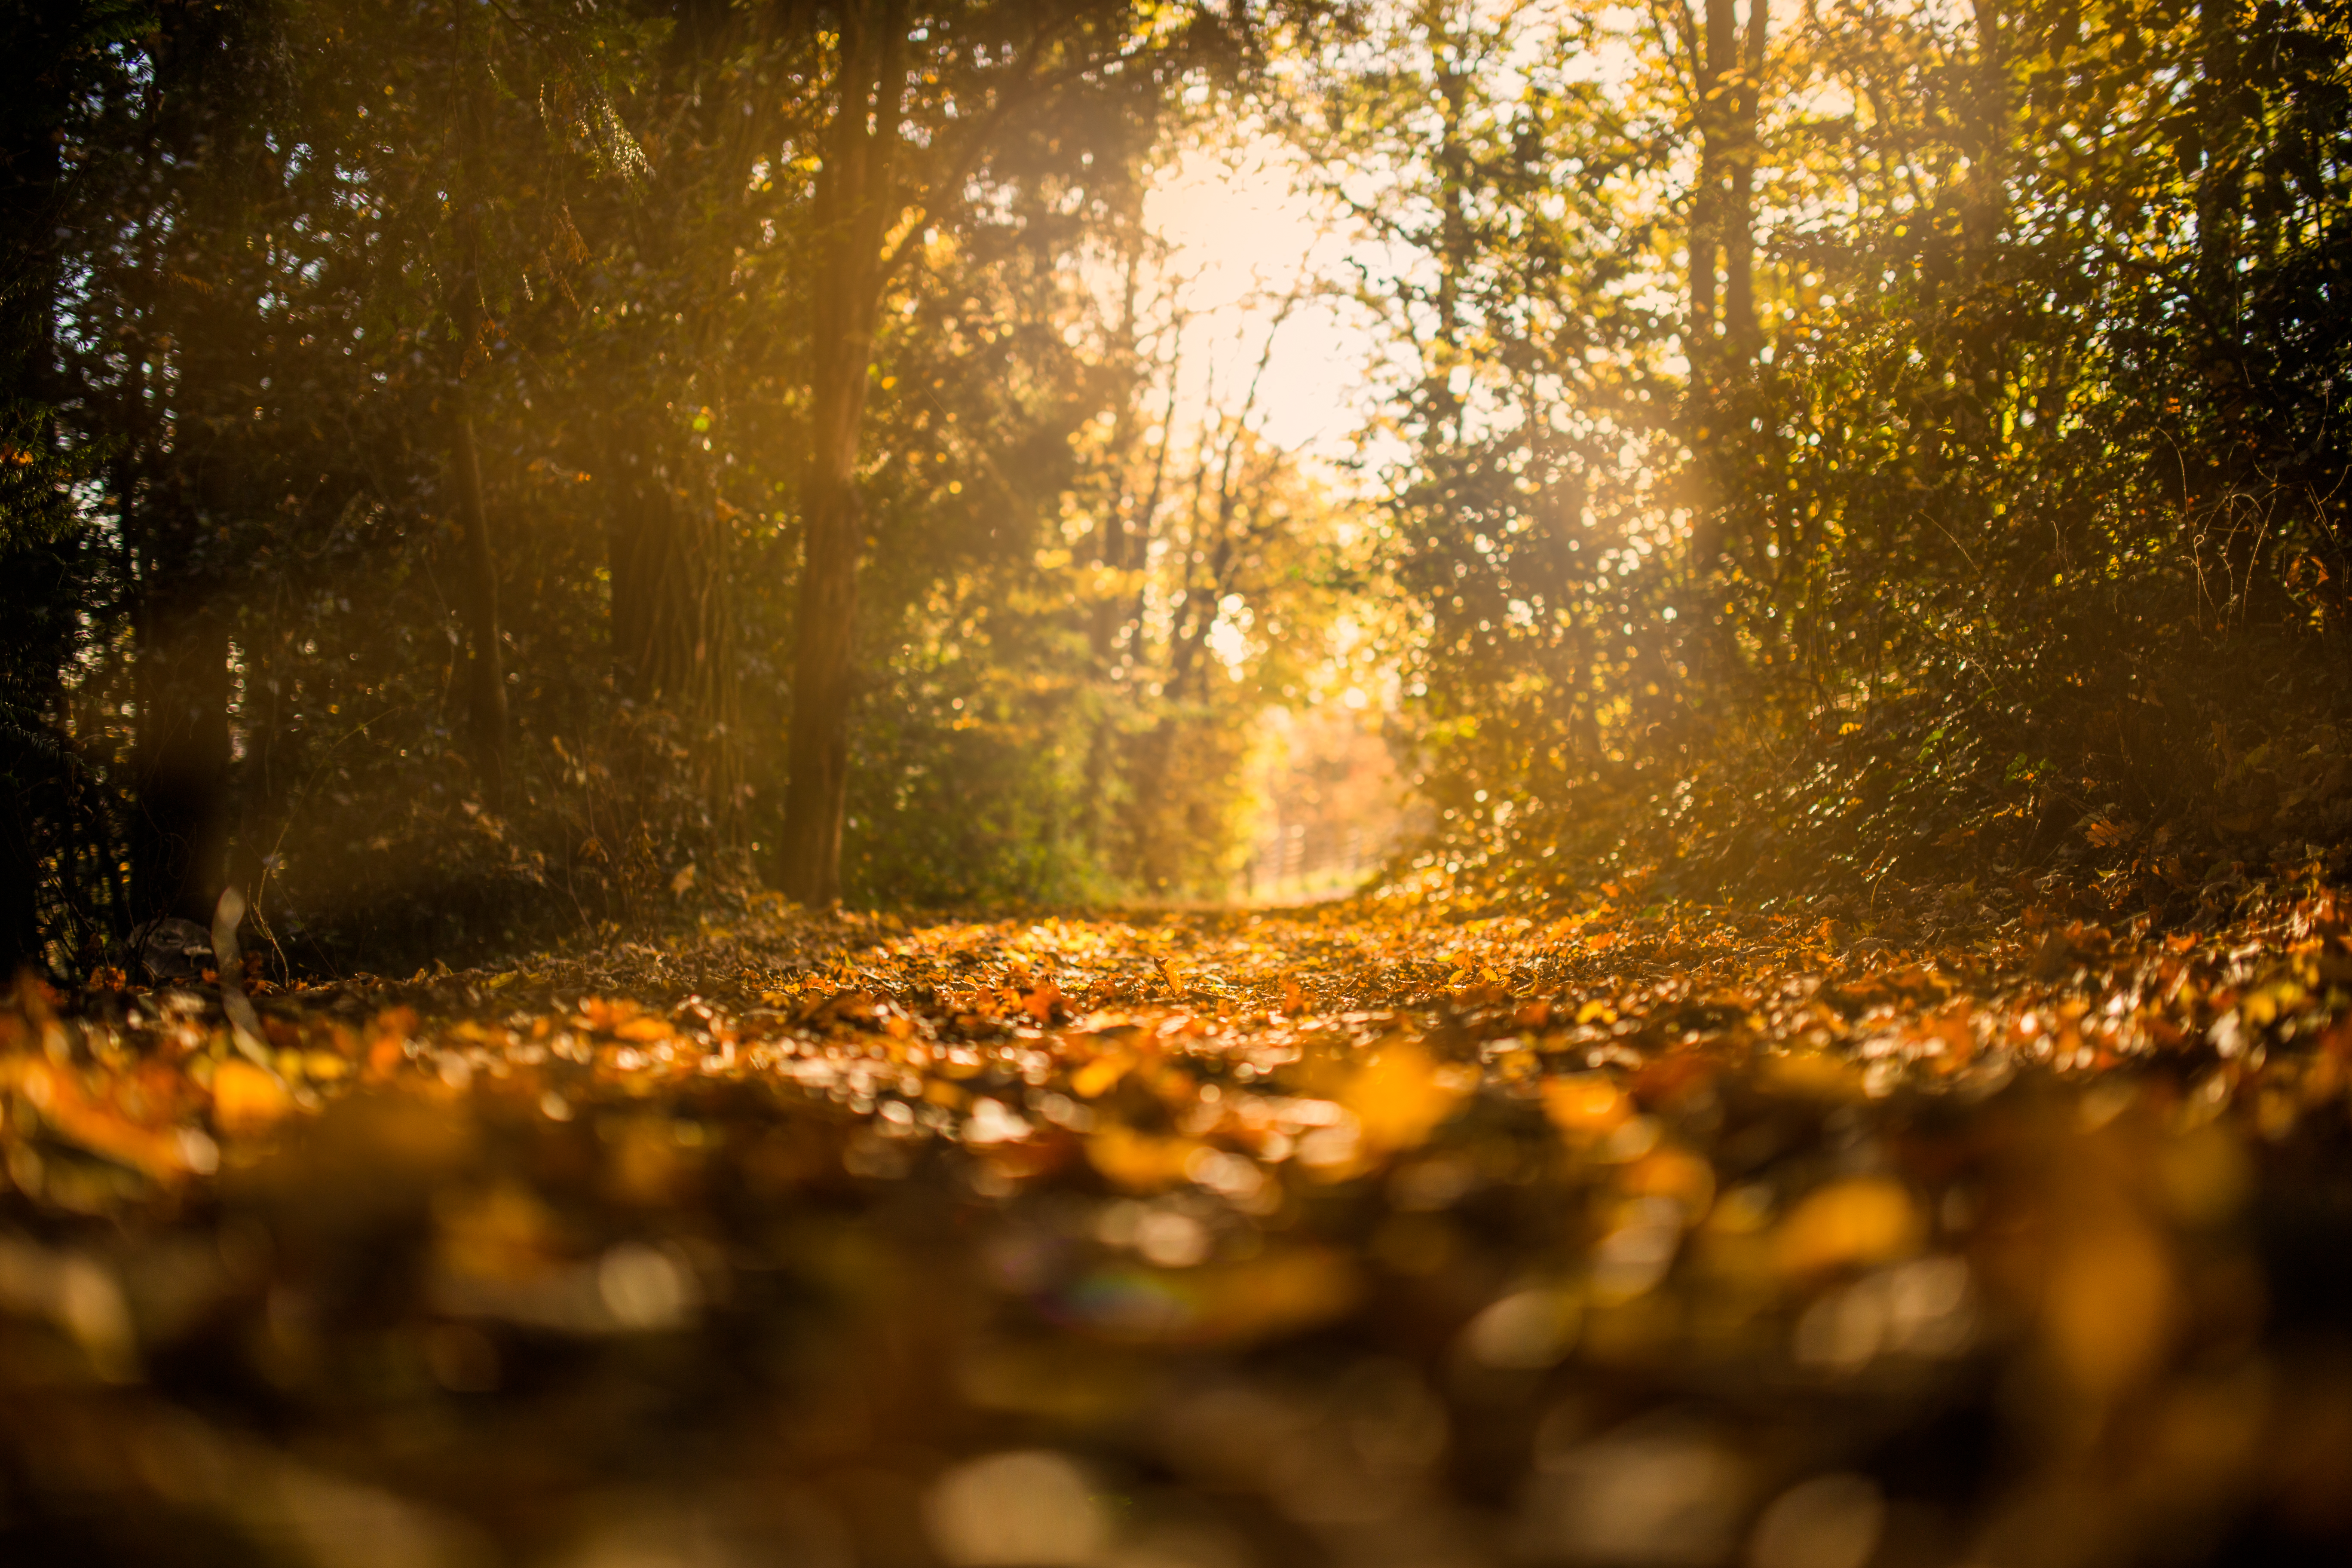
tree, nature, forest, path, pathway, branch, light, night, sunlight, morning, leaf, fall, evening, reflection, autumn, season, trees, leaves, way, woodland, habitat, computer wallpaper